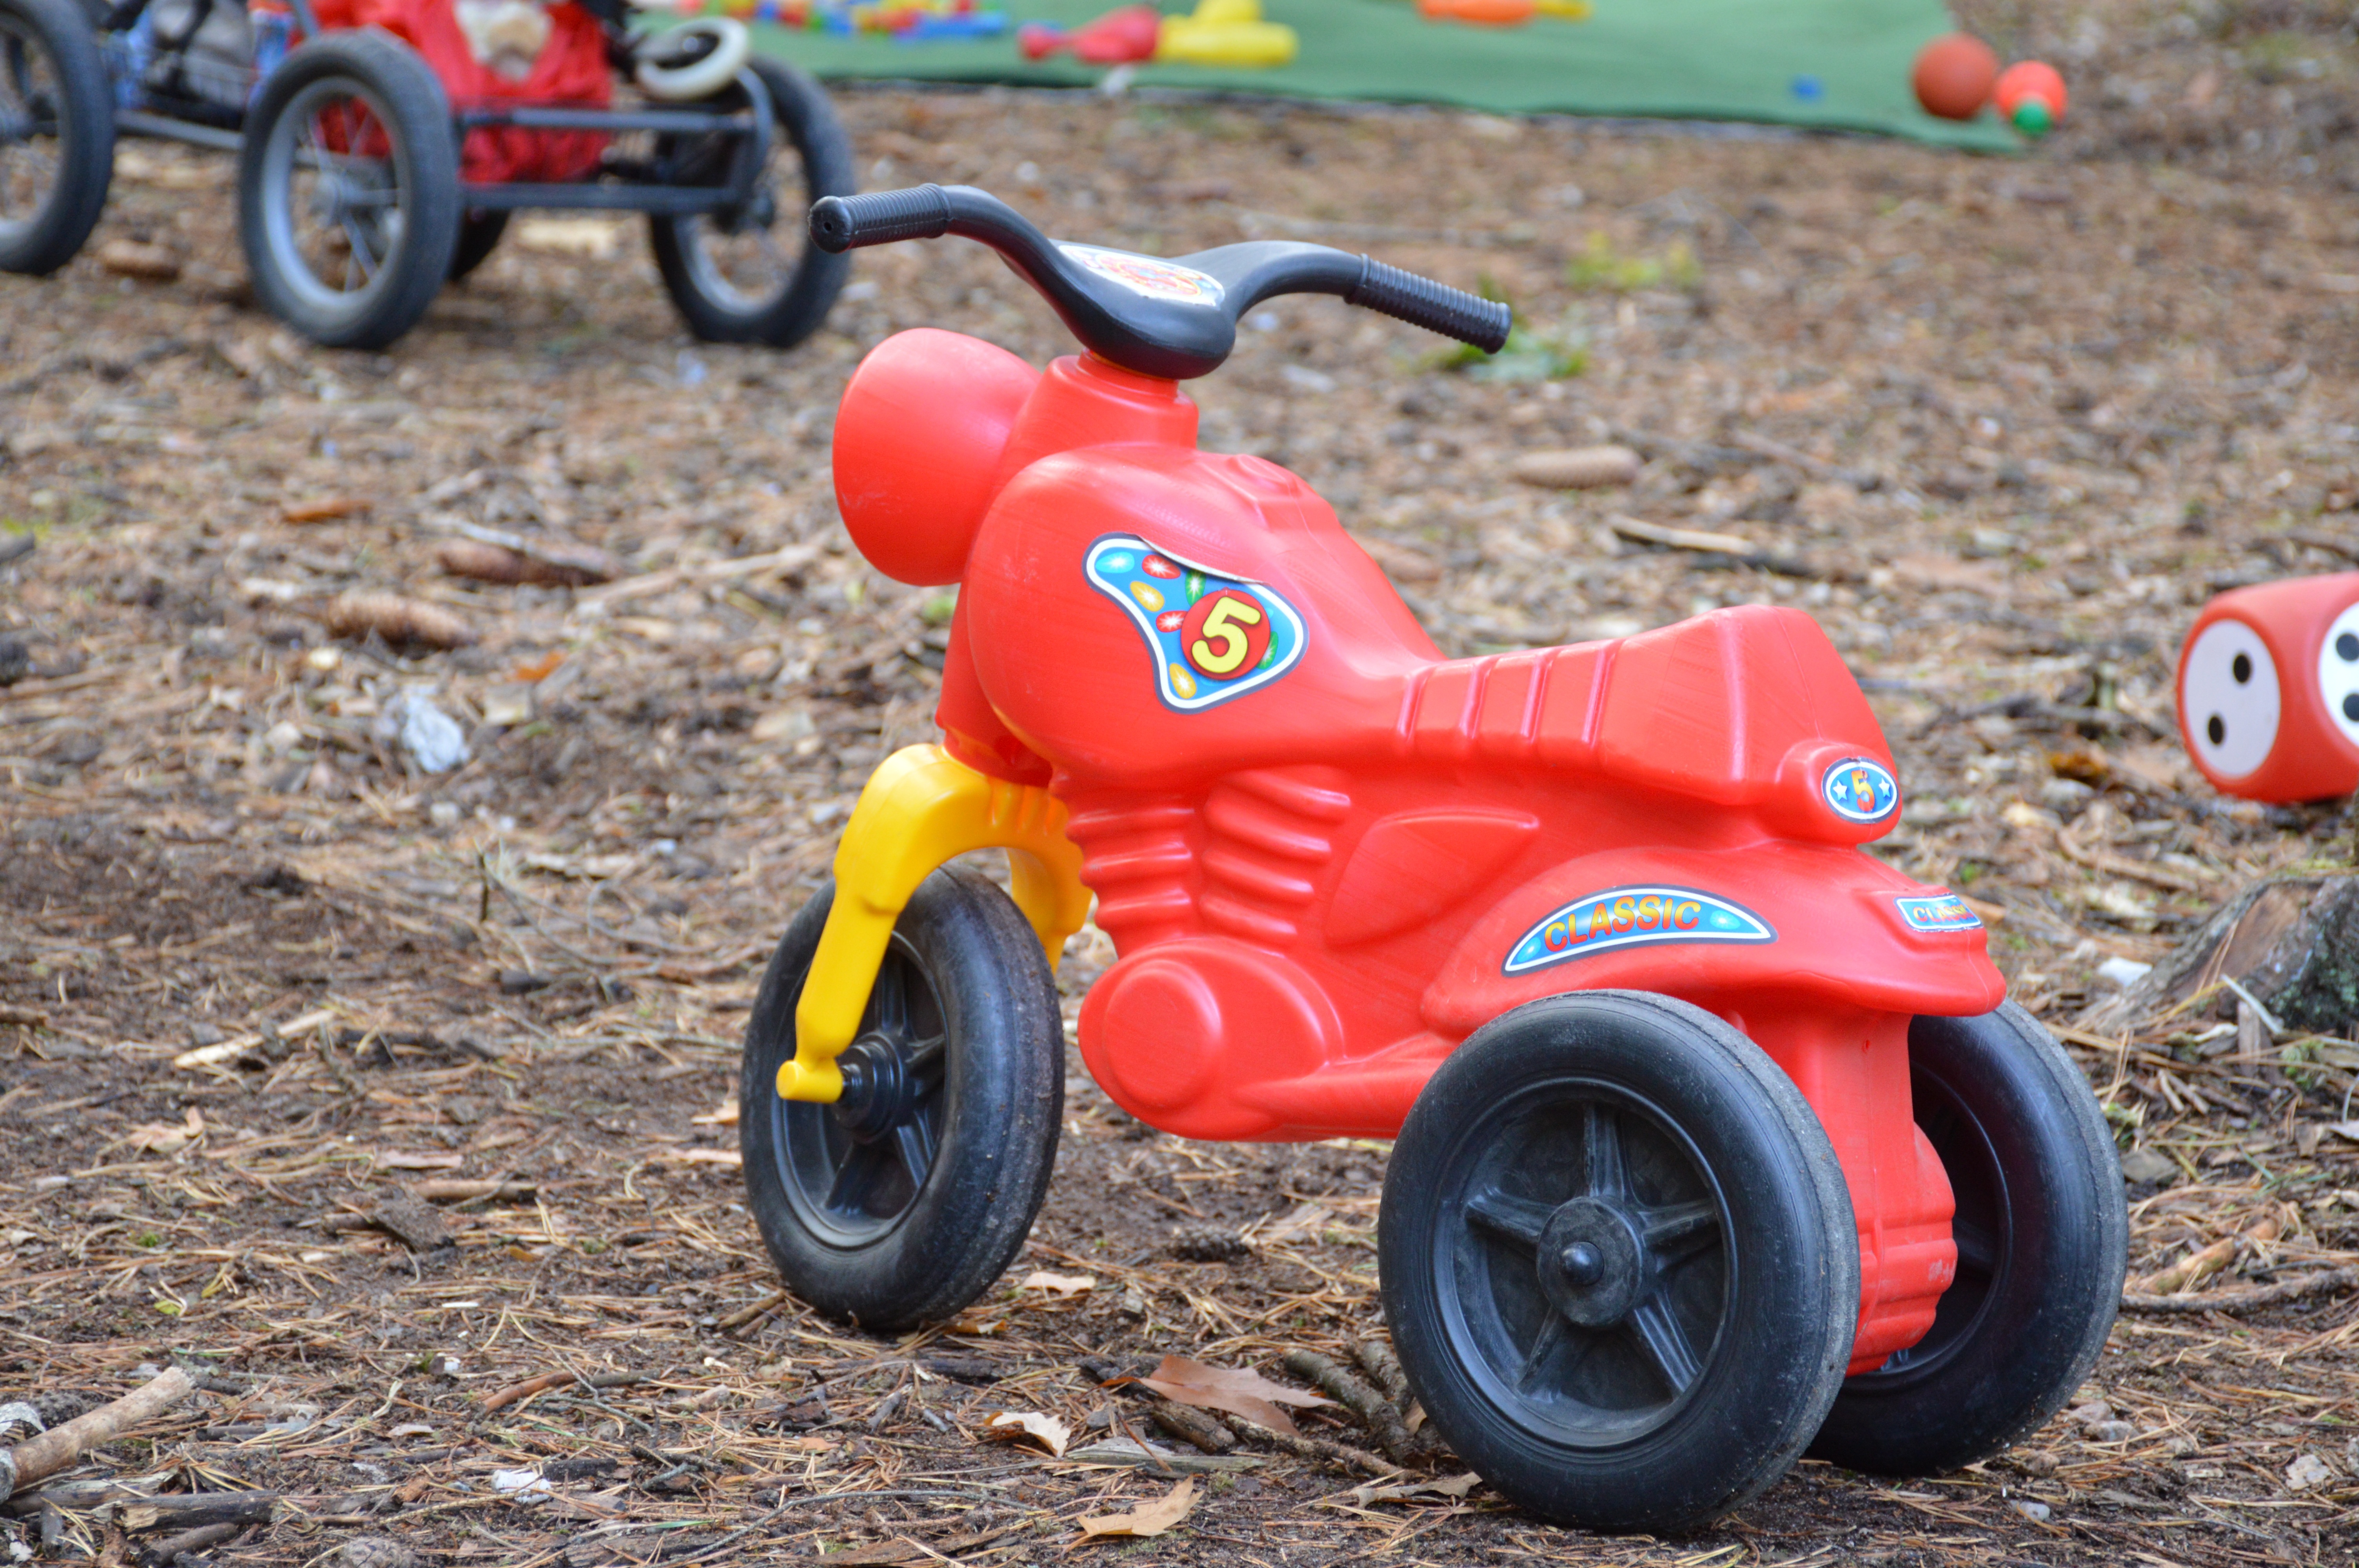
wheel, play, tricycle, red, vehicle, motorcycle, children, racing, land vehicle, boby, children's bike, pushbike